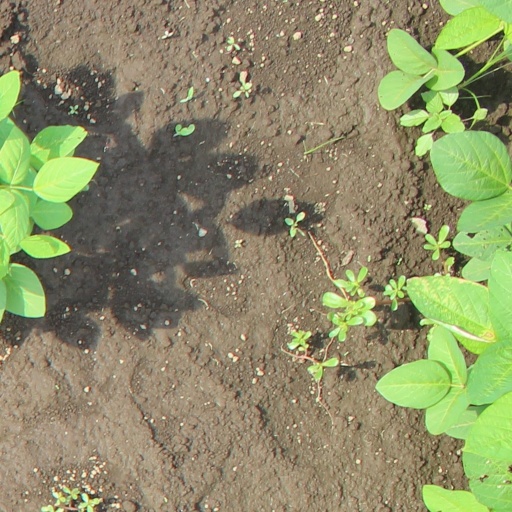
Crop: soybean